Thirty-Eight Snub

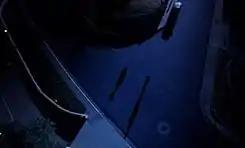
Director Michelle MacLaren rented a 180-foot-tall crane to film a crane shot of Walter in "Thirty-Eight Snub".

The scene when Walter approaches Gus' house with plans to kill him ends with an extremely high crane shot of Walter standing alone in the middle of the street. MacLaren wanted that shot to be extremely effective because she believed it conveyed Walter's helplessness, insignificance and lack of experience. Although the normal crane used for such overhead shots in "Breaking Bad" was only 30 feet tall, MacLaren rented a 180-foot-tall crane specifically for that shot. Since the crew had only about four hours to shoot before losing the night-time hours, the crane shot was the first one they filmed. It was shot by camera operators Andrew Voegeli, with dolly grip David Jaxx Nagro and gaffer Steven Litecky. Later, for the scene when Walter meets with Mike at a bar, MacLaren backlit Walter as he entered so only his silhouette would be visible when he entered. When the shots of Mike punching Walter was originally filmed, the staging involved Mike standing up, then Walter standing up, then Mike suddenly punching him. Vince Gilligan edited the scene to have Mike simply punch Walter instead to make the action faster and more surprising. The scene was arranged by stunt coordinator Al Goto, and actors Bryan Cranston and Jonathan Banks performed the stunts themselves. Mike kicks Walter several times after he falls, and Goto placed a large sandbag against Cranston's torso for Banks to kick during those scenes.